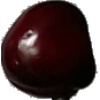
Label: cherry